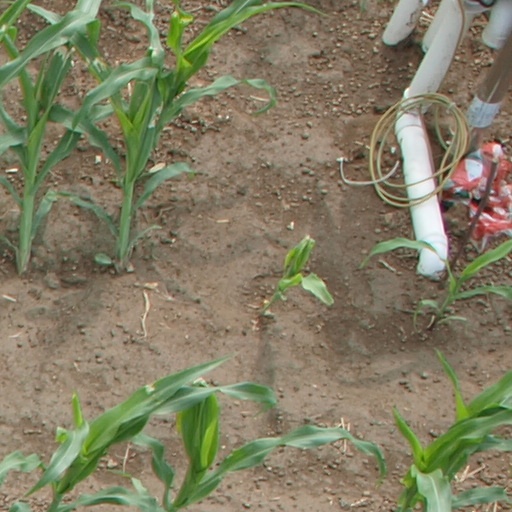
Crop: maize; corn